Star Trek: Voyager – The Arcade Game

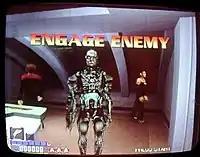
"Voyager" is played as a rail shooter. Players are given light guns to combat on-screen enemies.

"Star Trek: Voyager — The Arcade Game" is a "House of the Dead"-style light gun game played from the first-person shooter perspective. The player uses a light gun which can be aimed and fired at on-screen enemies. The reloading process is referred to as remodulation, a term used in "Star Trek", and is done by shooting the gun off-screen.